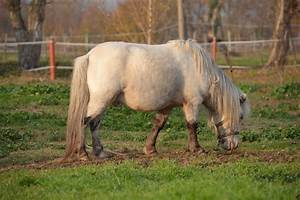
Label: horse